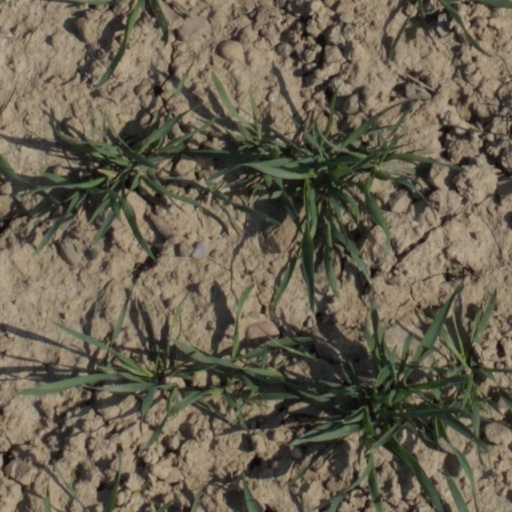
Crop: wheat